Spectral

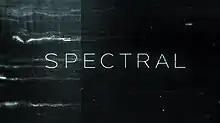
Title card and logo of "Spectral"

Spectral is a 2016 military science fiction action film co-written and directed by Nic Mathieu. Written with Ian Fried & George Nolfi, the film stars James Badge Dale as DARPA research scientist Mark Clyne, with Max Martini, Emily Mortimer, Clayne Crawford, and Bruce Greenwood in supporting roles.